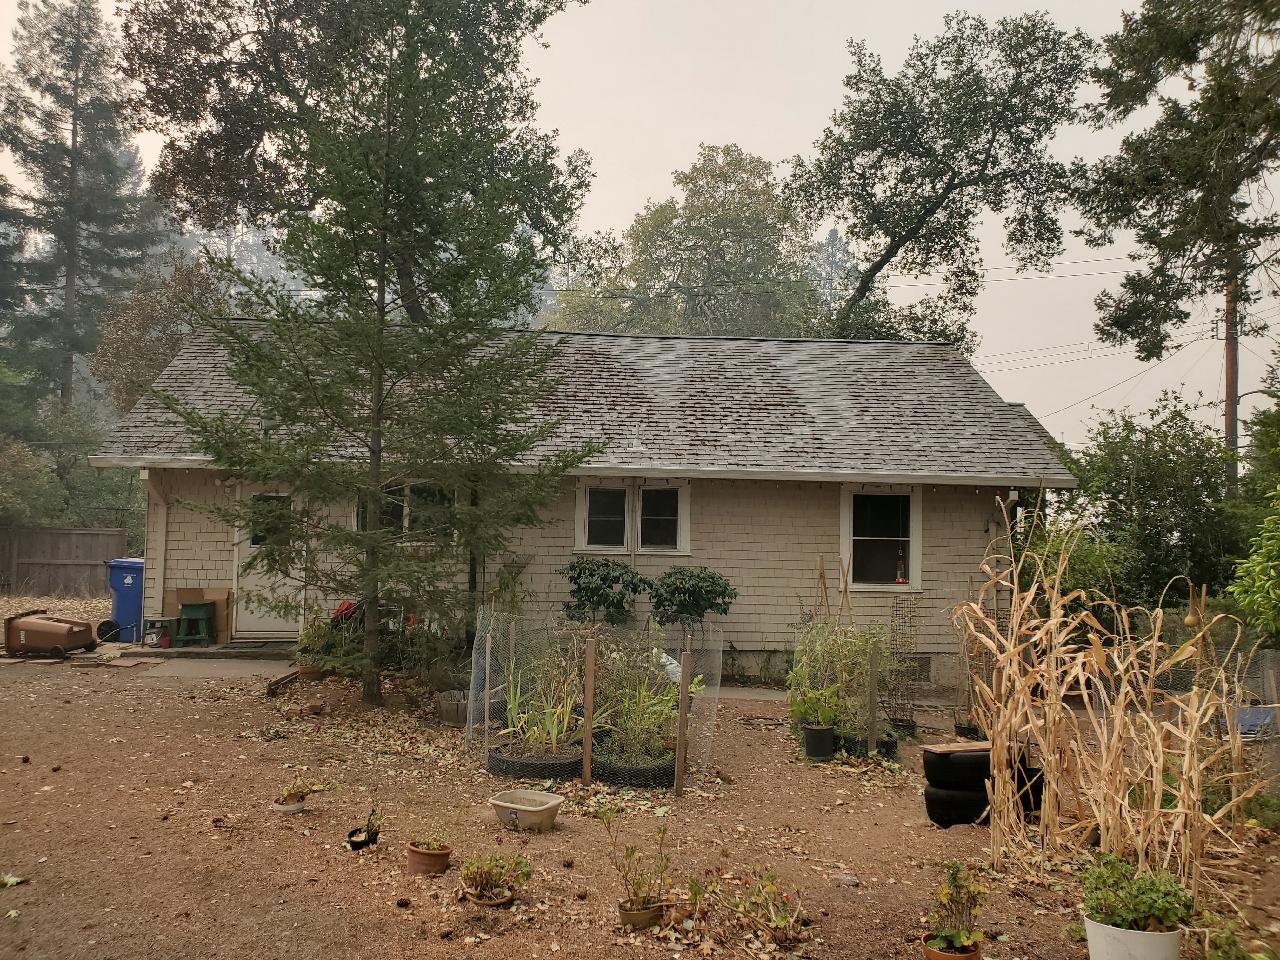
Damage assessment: no_damage